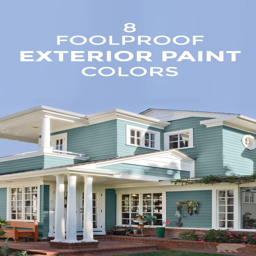
when choosing your new outdoor color palette , opt for something that will enhance your home 's architectural style and give you plenty of curb appeal .